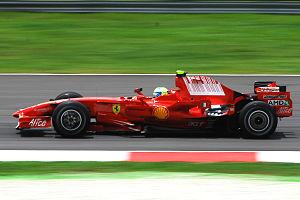
Le Grand Prix de Malaisie 2008, disputé sur le circuit international de Sepang le 23 mars 2008, est la 787ᵉ course du championnat du monde de Formule 1 courue depuis 1950 et la deuxième manche du championnat 2008.
La Ferrari F2008 est la monoplace de Formule 1 engagée par la Scuderia Ferrari dans le championnat du monde de Formule 1 2008. Conçue par une équipe d'ingénieurs à la tête de laquelle se trouvent l'Italien Aldo Costa, le Grec Nikolas Tombazis et le Français Gilles Simon, elle a été officiellement présentée à la presse le dimanche 6 janvier 2008 à 15 heures à Maranello, avant d'effectuer son premier roulage le lendemain sur le circuit de Fiorano, la piste privée de Ferrari, aux mains du champion du monde en titre Kimi Räikkönen. Outre Räikkönen et son coéquipier Felipe Massa, étaient également présents lors de cet essai Jean Todt et Michael Schumacher.
Felipe Massa, né le 25 avril 1981 à São Paulo, est un pilote automobile brésilien. Il dispute 269 Grands Prix de Formule 1 entre 2002 et 2017, et a remporté onze victoires avec un titre de vice-champion en 2008.